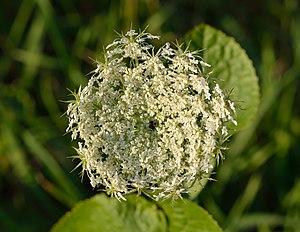
La famille des Apiacées est constituée de plantes dicotylédones caractérisées notamment par leur inflorescence typique, l'ombelle, d'où leur appellation d’Ombellifères. Cette famille relativement homogène, à répartition cosmopolite comprend près de 3 500 espèces réparties en 463 genres, surtout présentes dans les régions tempérées du monde. C'est l'une des plus importantes familles de plantes à fleurs, la sixième après les Orchidaceae, les Asteraceae et les Fabaceae par le nombre d'espèces. Plusieurs espèces fournissent des légumes ou condiments appréciés, certaines sont toxiques comme la grande ciguë.
Daucus carota est une espèce de plantes à fleurs dicotylédones de la famille des Apiaceae, originaire des régions tempérées de l'Ancien monde.